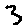
Label: 3